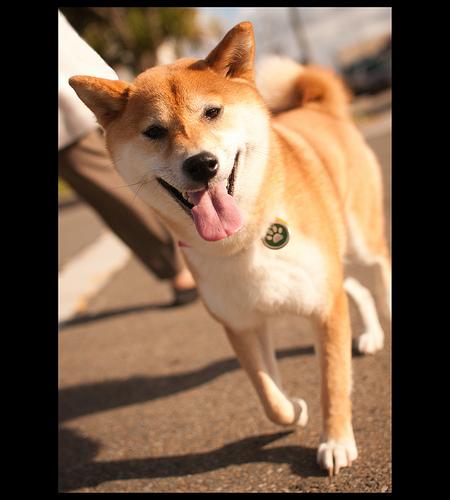
Breed: shiba inu